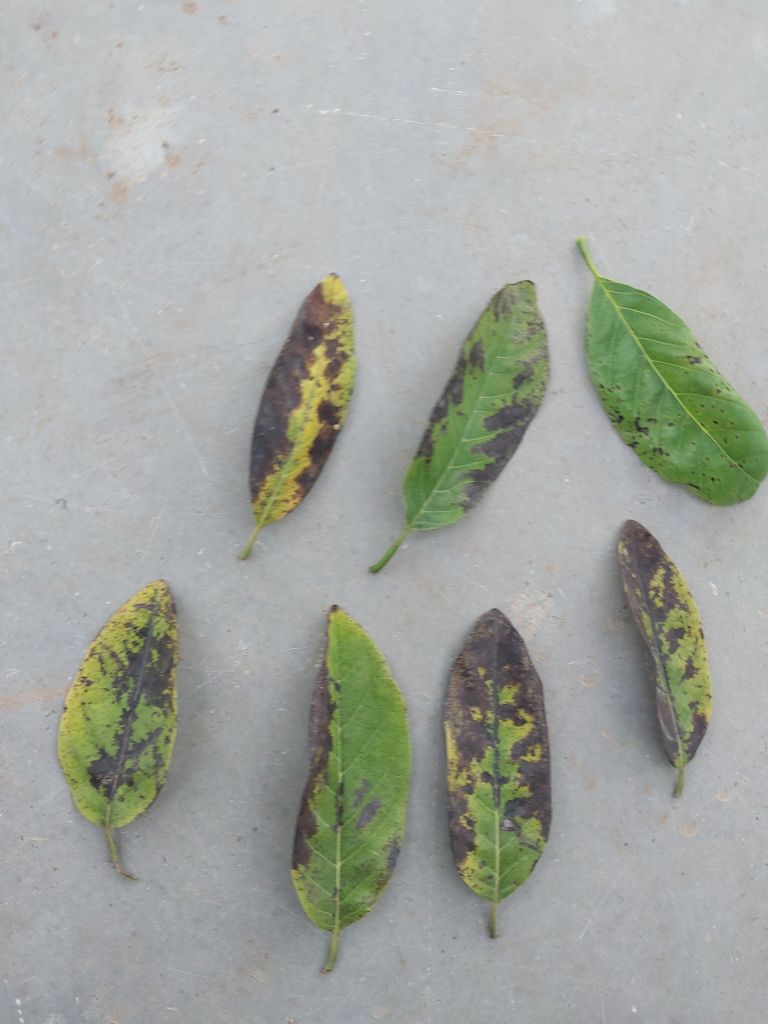
Disease label: Leaf spot on Leaves